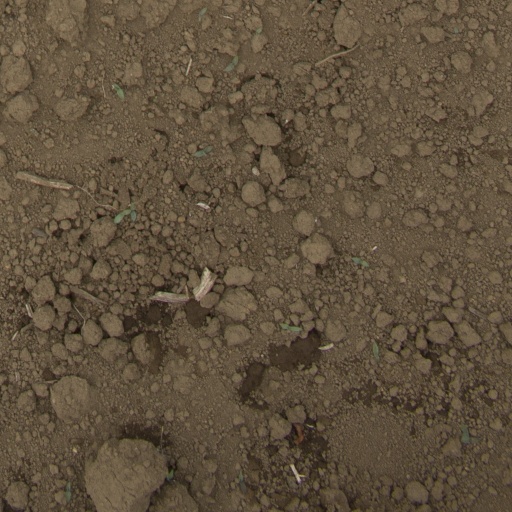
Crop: Jerusalem artichoke